Philipp Heinrich Dunker

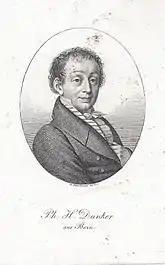
Philipp Heinrich Dunker; portrait by (c. 1830)

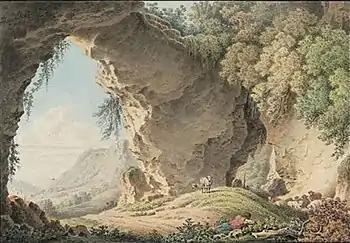
Mountain Landscape with Sleeping Shepherds

Philipp Heinrich Dunker (7 August 1779, Bern – 3 May 1836, Nuremberg) was a Swiss-German landscape painter and etcher.